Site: brandenburg
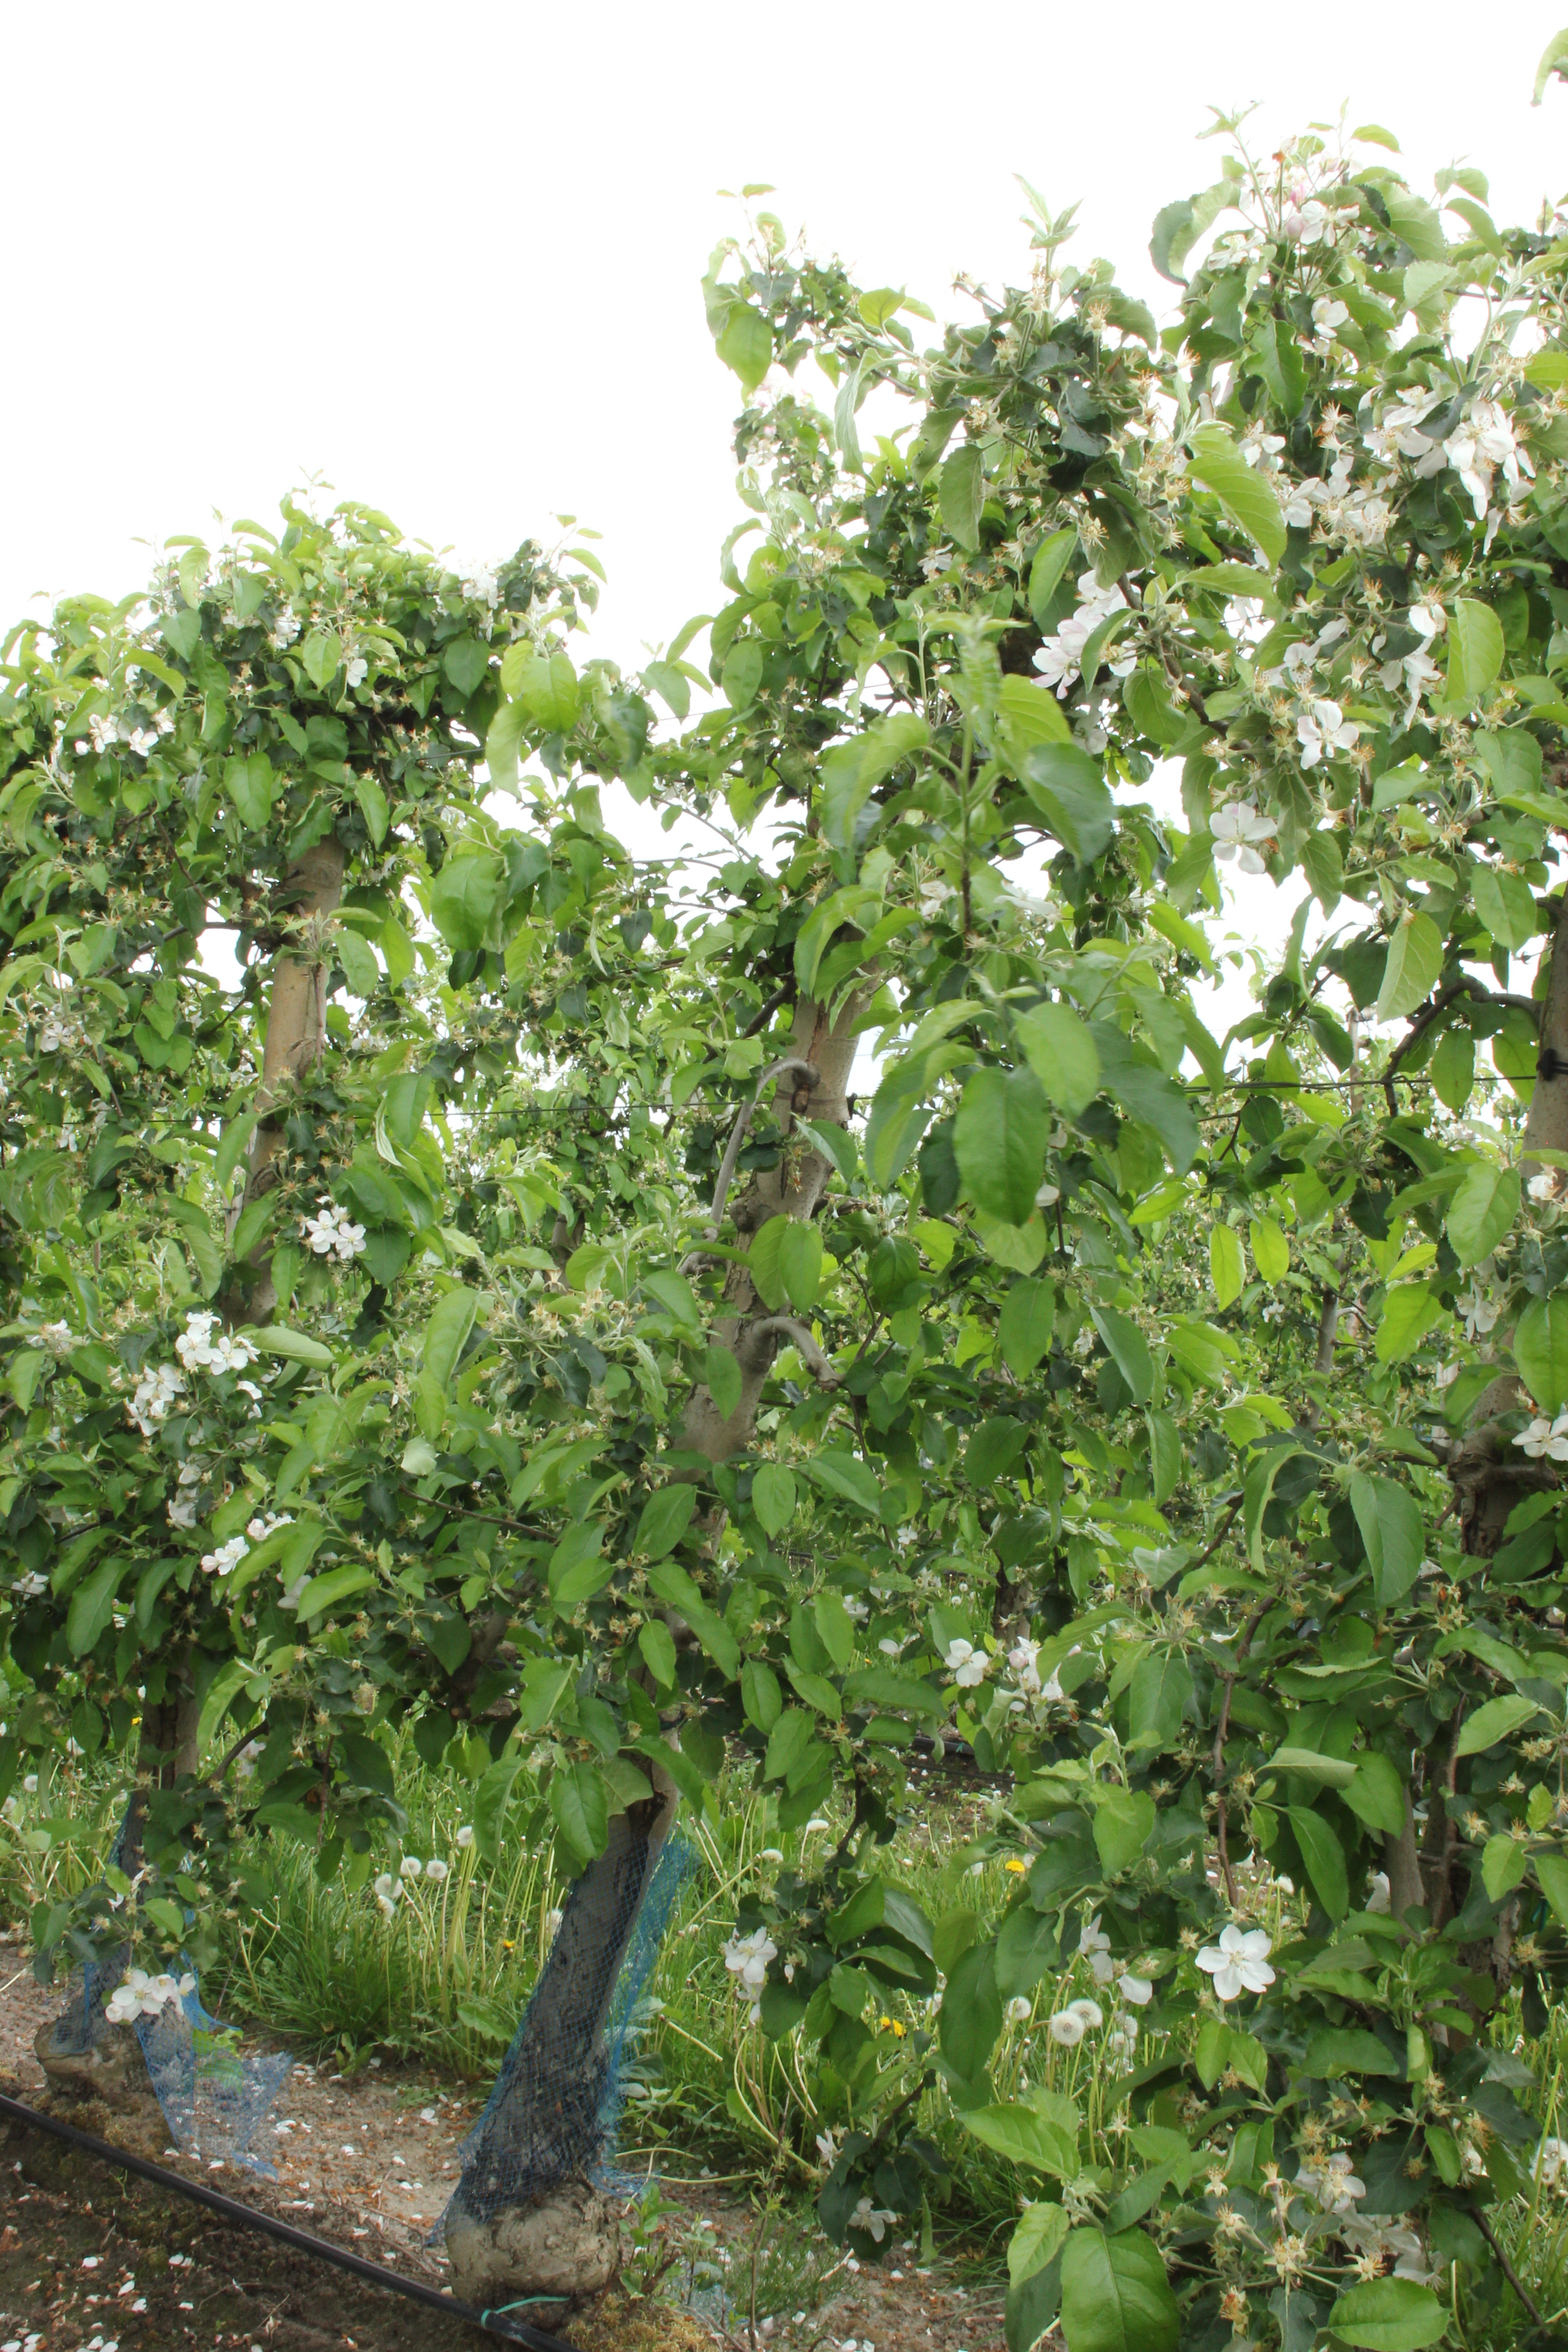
Growth stage (BBCH 67): Flowering